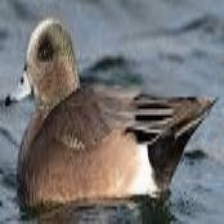
Species: AMERICAN WIGEON
Scientific name: MARECA AMERICANA
ImageNet parent category: drake